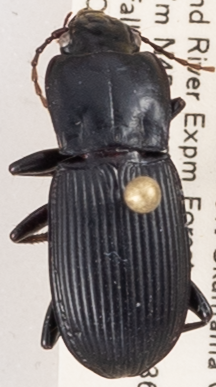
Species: Pterostichus herculaneus
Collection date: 2018-07-17
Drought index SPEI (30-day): -1.038
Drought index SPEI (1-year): -0.39
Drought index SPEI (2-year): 0.662